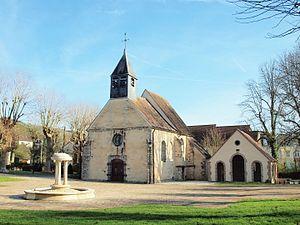
Paron (Yonne, France)
L'église Sainte-Florence est une église catholique dépendant de l'archidiocèse de Sens qui se trouve dans la commune de Paron dans l'Yonne. Elle est dédiée à sainte Florence et a pour patron secondaire, saint Bond, ermite de la région au VIIᵉ siècle, installée sur la colline voisine. Autrefois église paroissiale, elle dépend depuis 2016 de la paroisse Saint-Bond du Sénonais.
Bond de Sens est un saint ermite de la fin du VIᵉ siècle et du début du VIIᵉ siècle qui vécut dans l'archidiocèse de Sens à l'époque mérovingienne. Il avait installé un ermitage sur la colline qui porte désormais son nom de Paron.